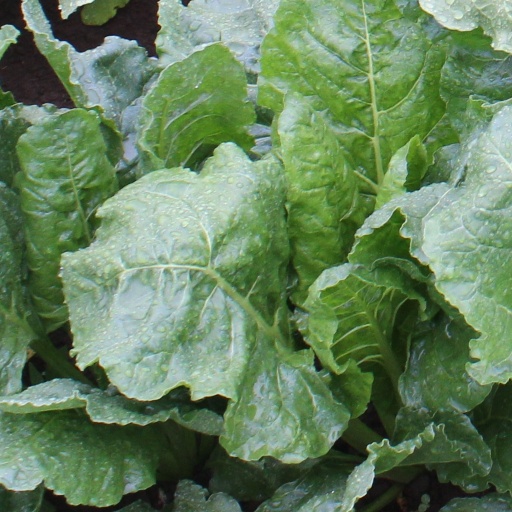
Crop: sugar beet